Bremer Domchor

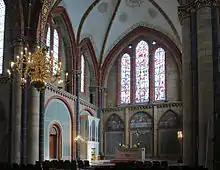
Choir of the Bremer Dom

The Bremer Domchor (Bremen Cathedral Choir) is a mixed choir at the Protestant Bremen Cathedral in Bremen, Germany.